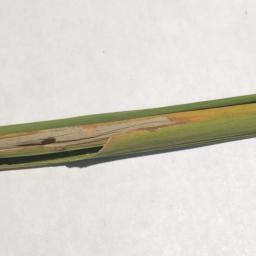
Label: Rice___Leaf_Blast